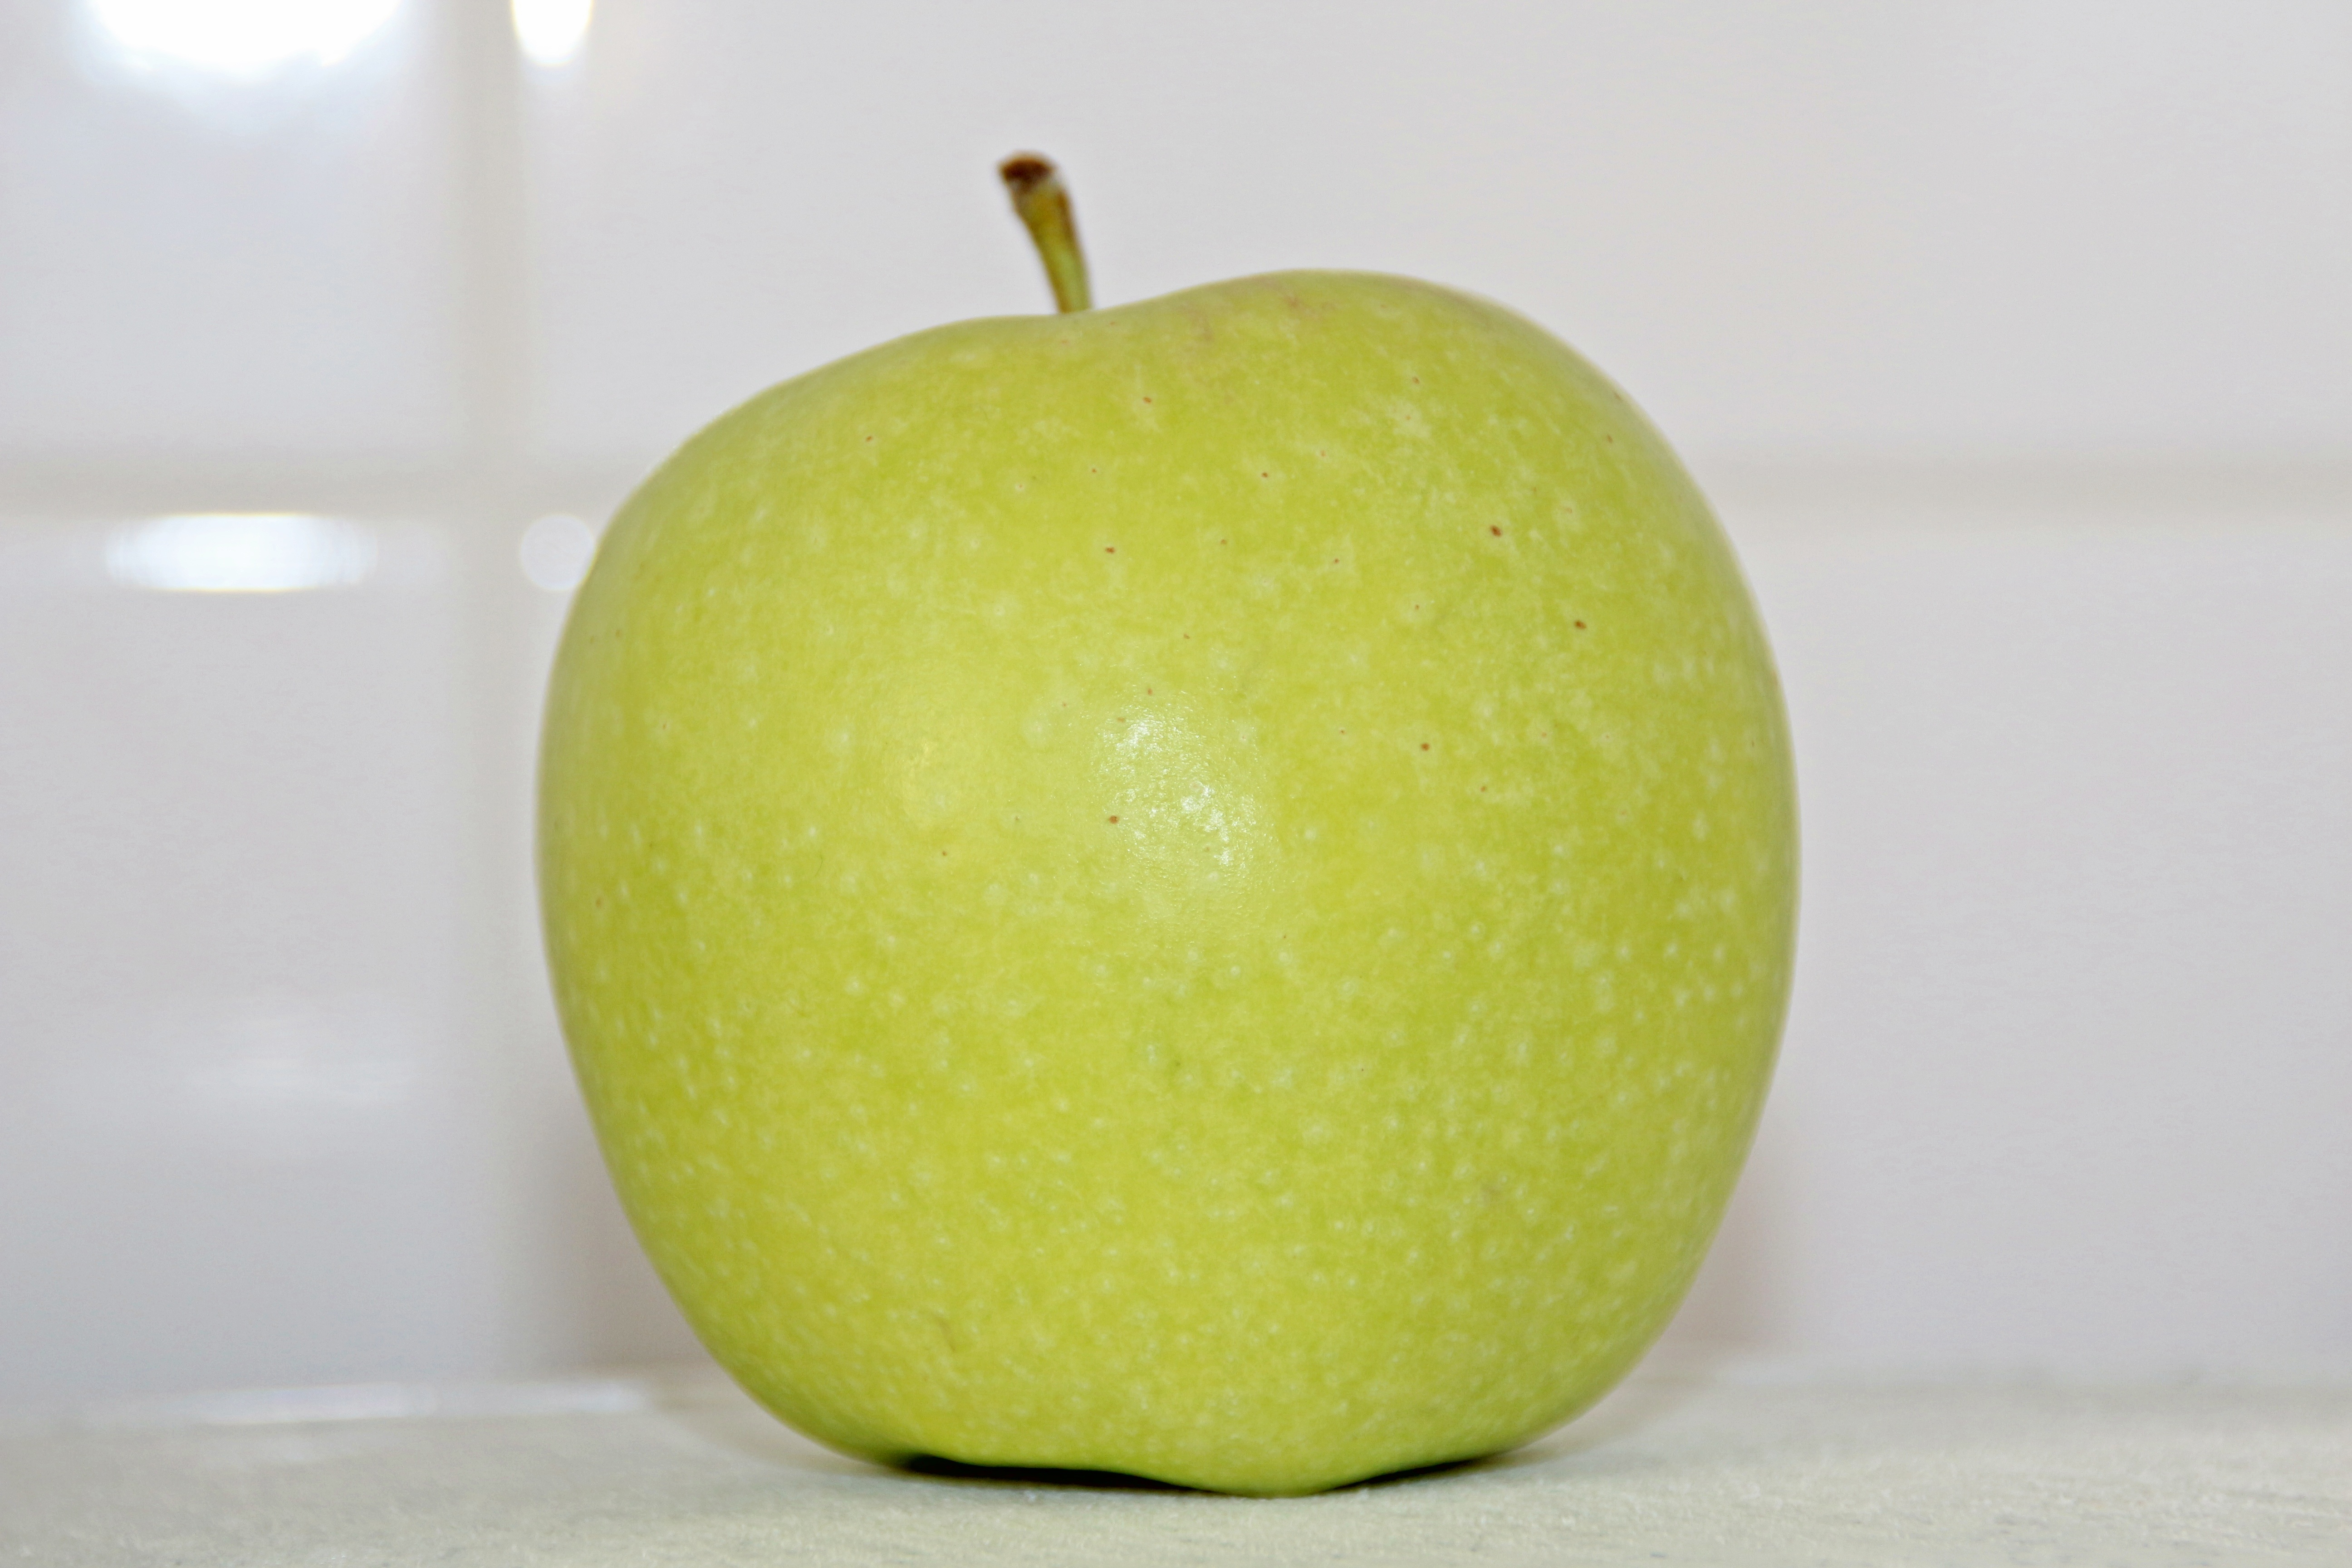
apple, plant, fruit, sweet, food, green, produce, healthy, eat, delicious, liqueur, vitamins, frisch, citrus, green apple, flowering plant, rose family, granny smith, land plant, manzana verde